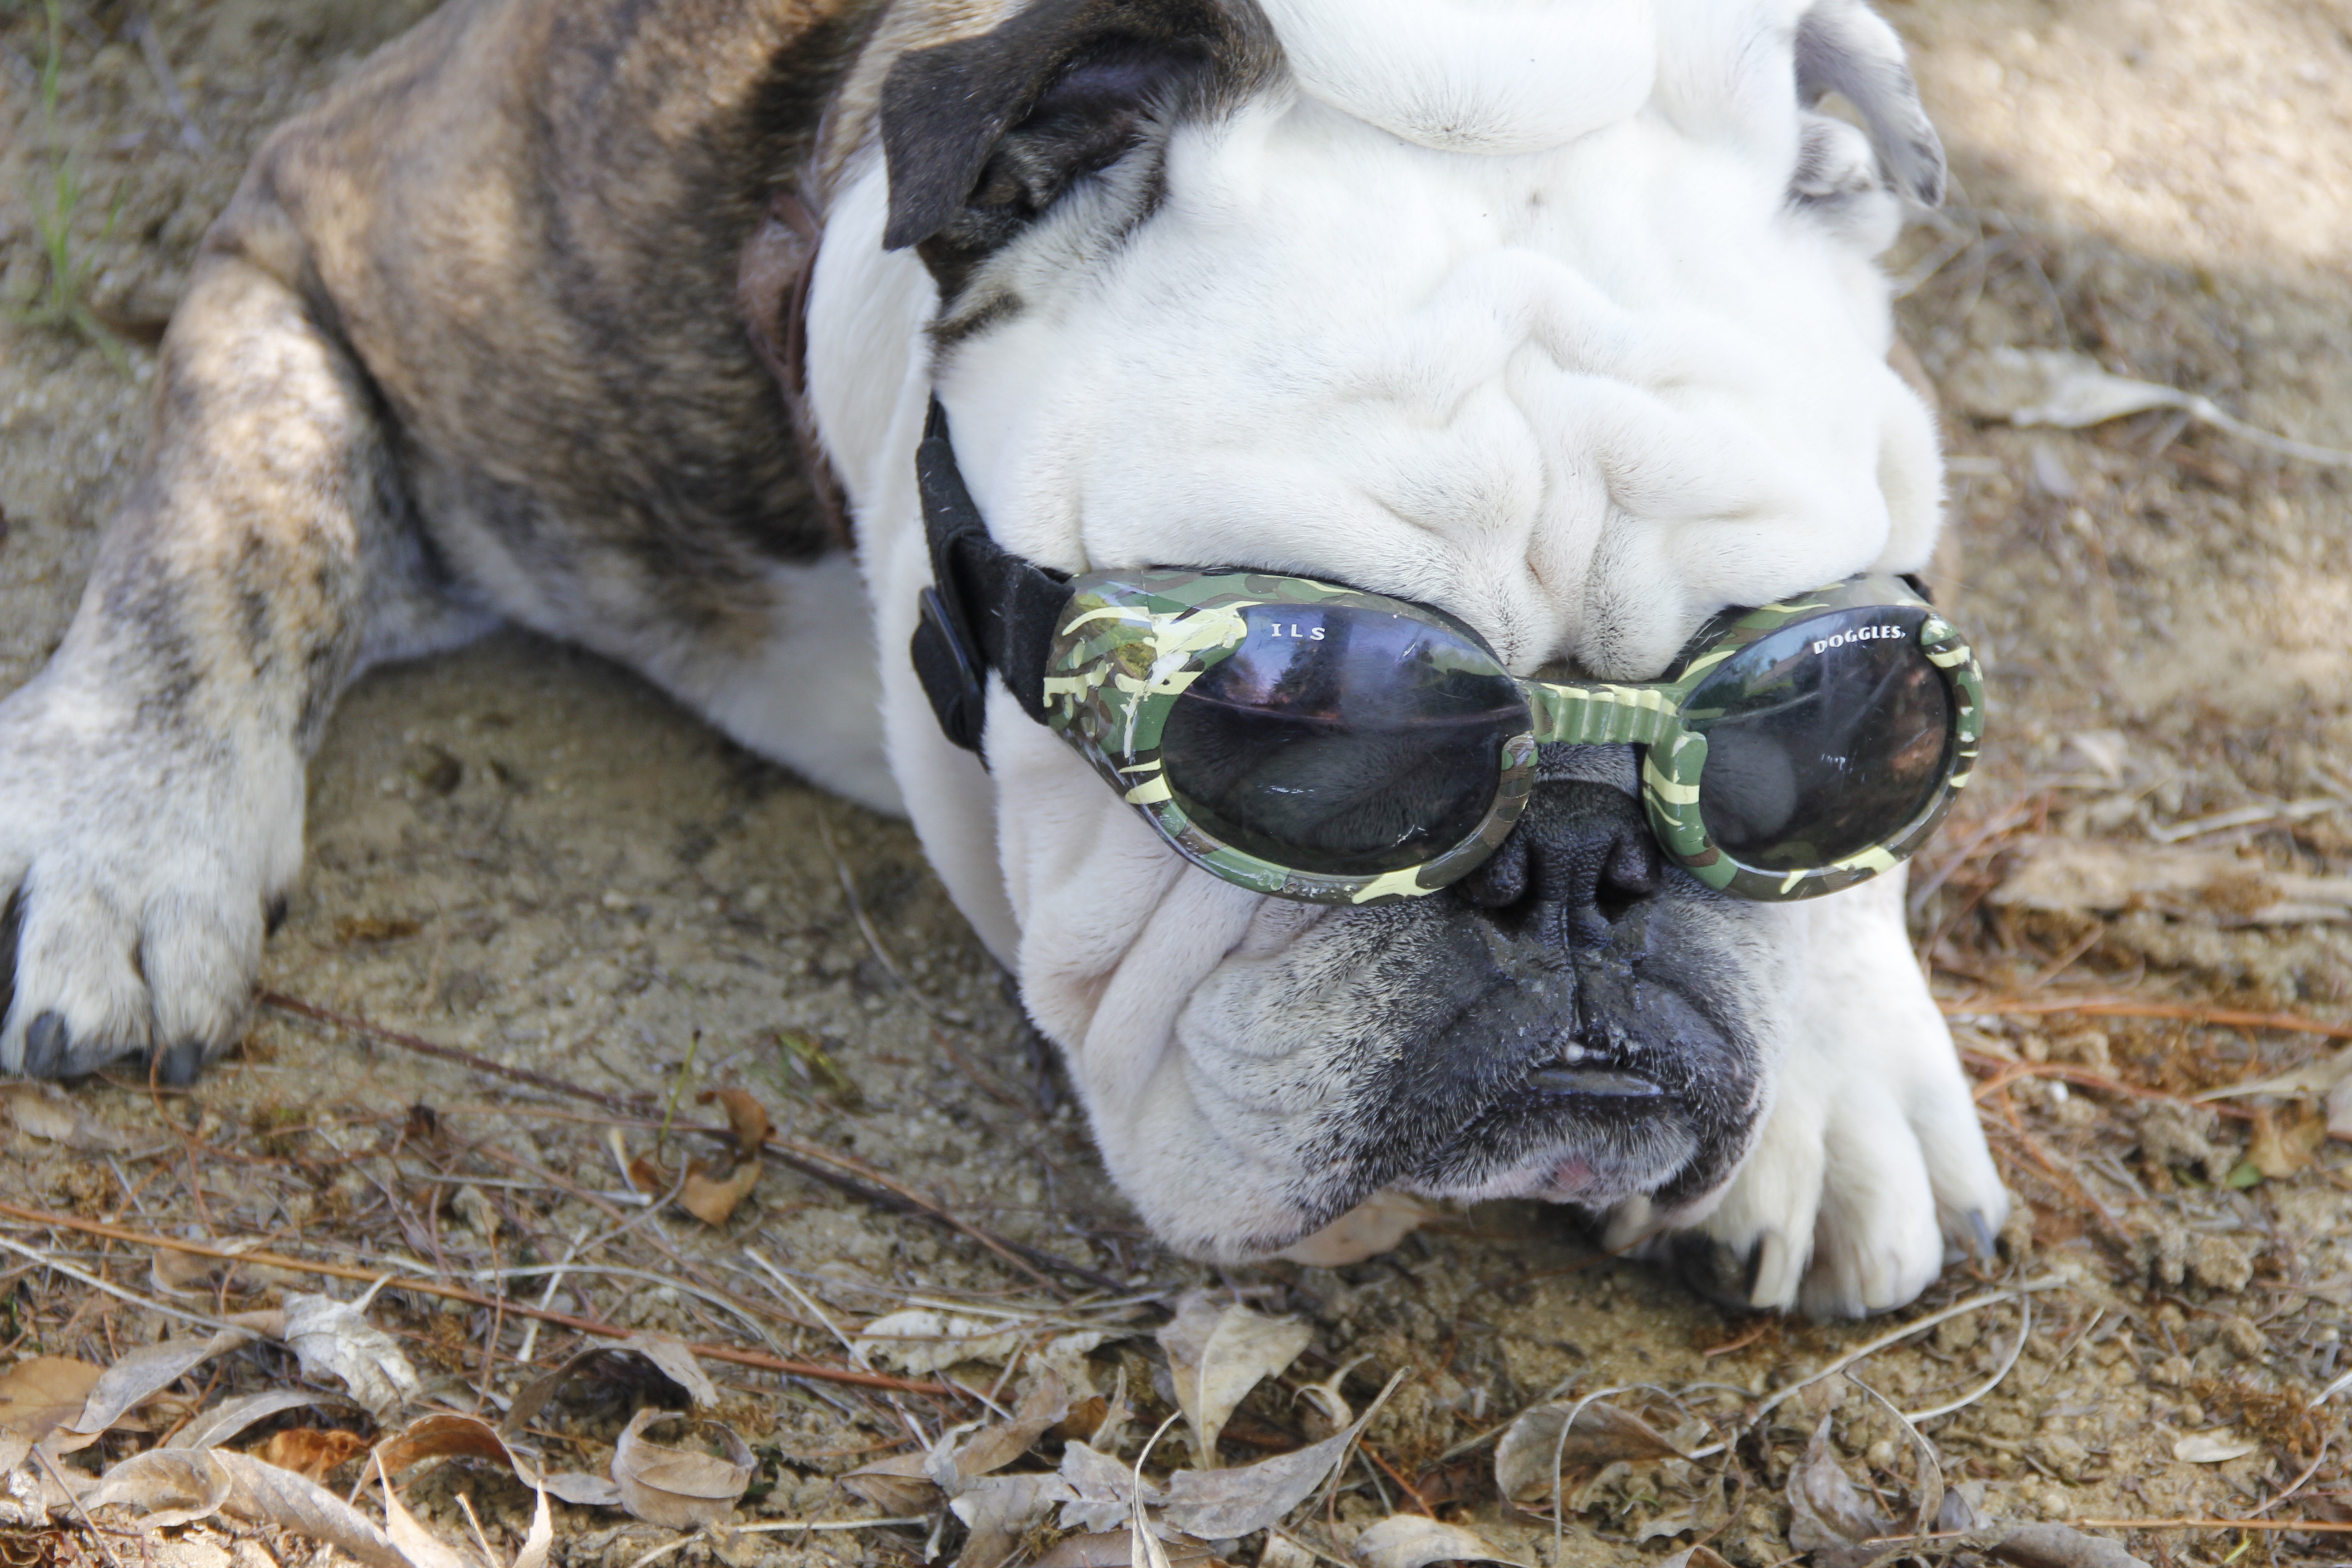
flower, puppy, dog, mammal, bulldog, goggles, vertebrate, old english bulldog, dog like mammal, olde english bulldogge